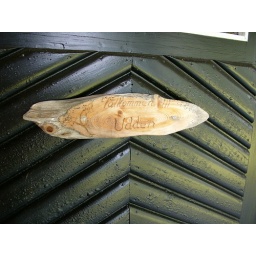
This is a welcome sign made by Nils on the door of his cabin.